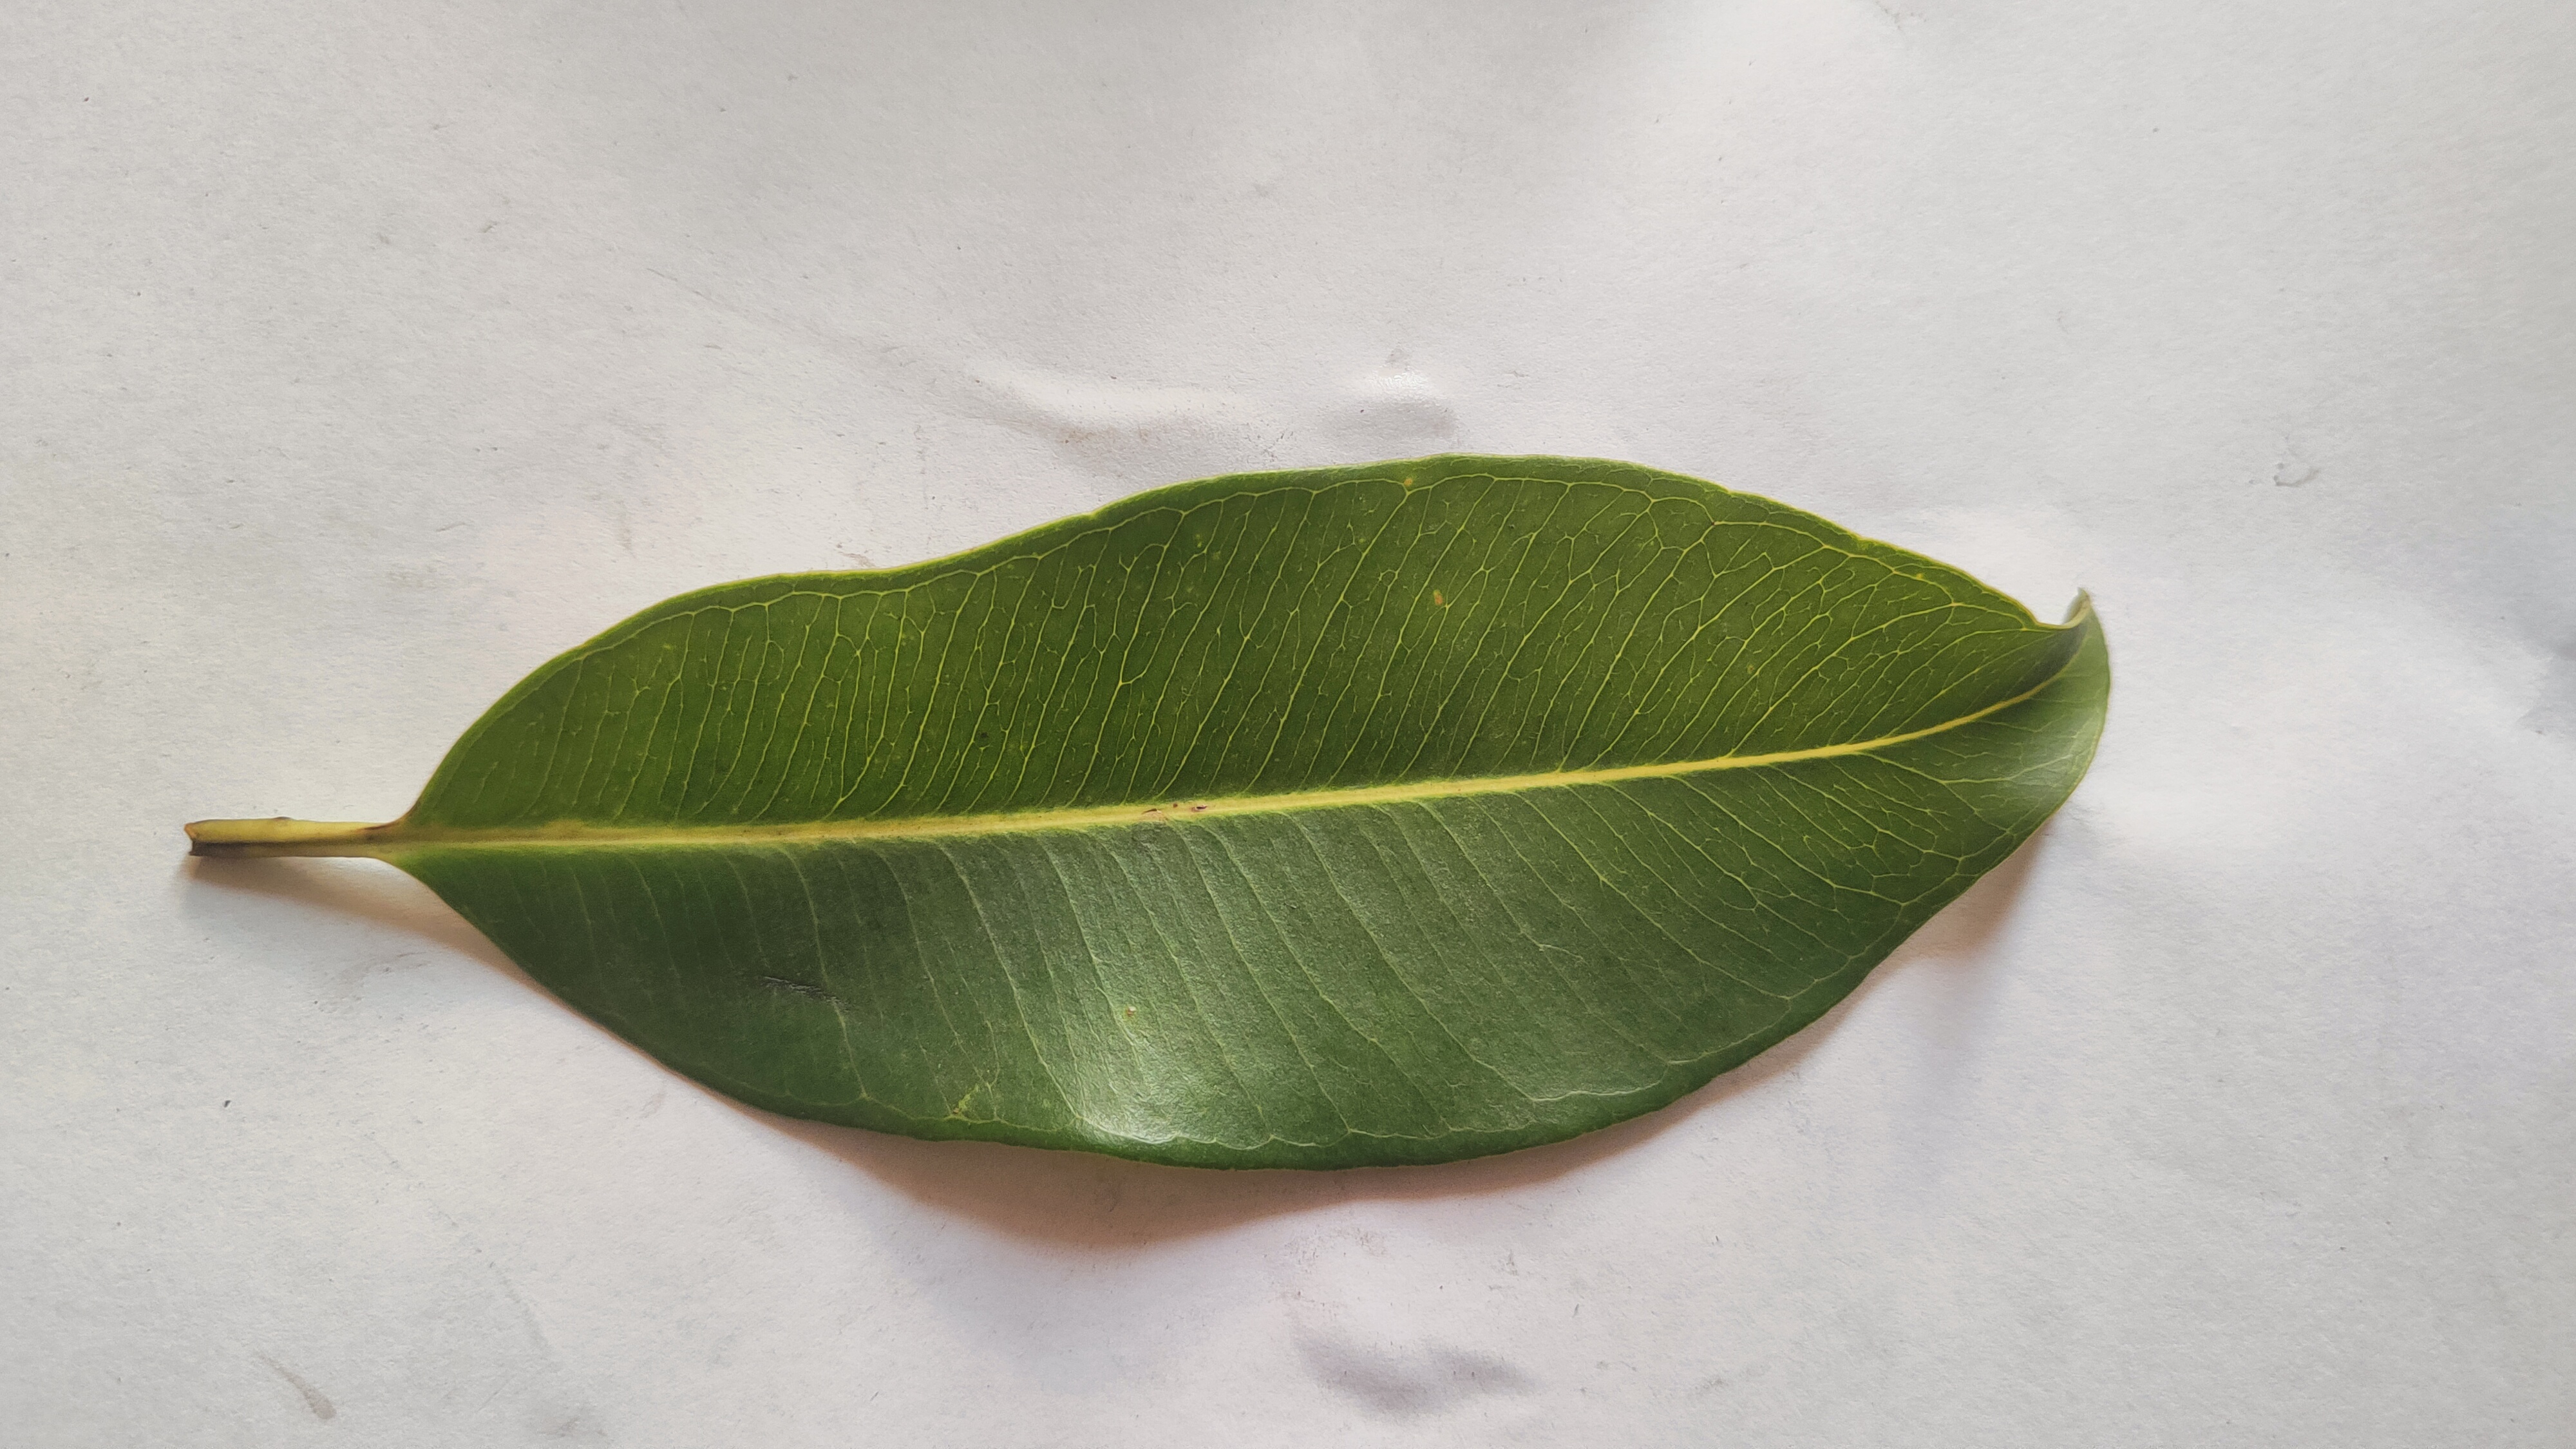
Leaf variety: Black plum